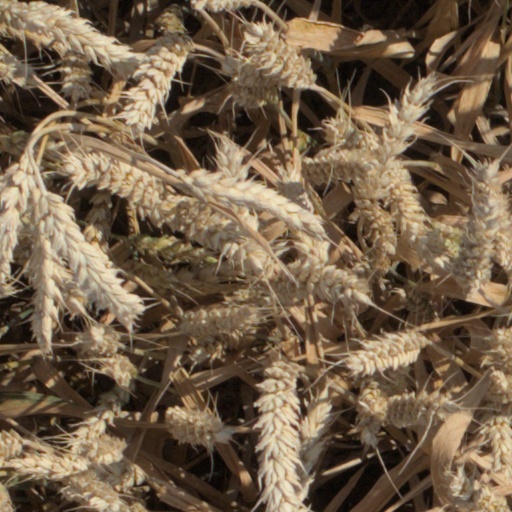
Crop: wheat